Candice Pierucci

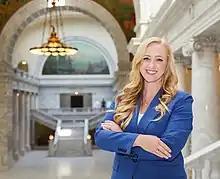

Candice Pierucci is an American politician serving in the Utah House of Representatives, representing District 49, which includes portions of Herriman and Riverton, Utah. At the time of her appointment, she was the youngest member of the Utah Legislature. She is a member of the Republican Party.